Circus Juventas

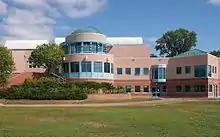
A beige building with a large windowed rotunda stands before a wide lawn.

The Butlers founded Circus Juventas as a nonprofit corporation in October 1994, citing a desire to give back to the community as one of the reasons for its creation. It was originally known as Circus of the Star, so called for Minnesota's nickname, The North Star State. The newly opened Hillcrest Recreation Center in Saint Paul provided the couple with inspiration for the circus program, and they asked the city if they could hold classes there. The Saint Paul Parks and Recreation Department approved the program, and assumed liability for approximately fifty children who enrolled the first year. About thirty of those students stayed with the program and performed in their first show at the 1995 Highland Fest, an annual family-oriented neighborhood festival. After this performance, interest in the program increased. By 1996, 30 more students were enrolled, and by 1997, an additional 25 had joined the program. The circus was still based out of the Hillcrest Recreation Center's gym, and had to work around the schedule of the other regular activities in the facility. In 1997, the waitlist for the program was around 200 students.